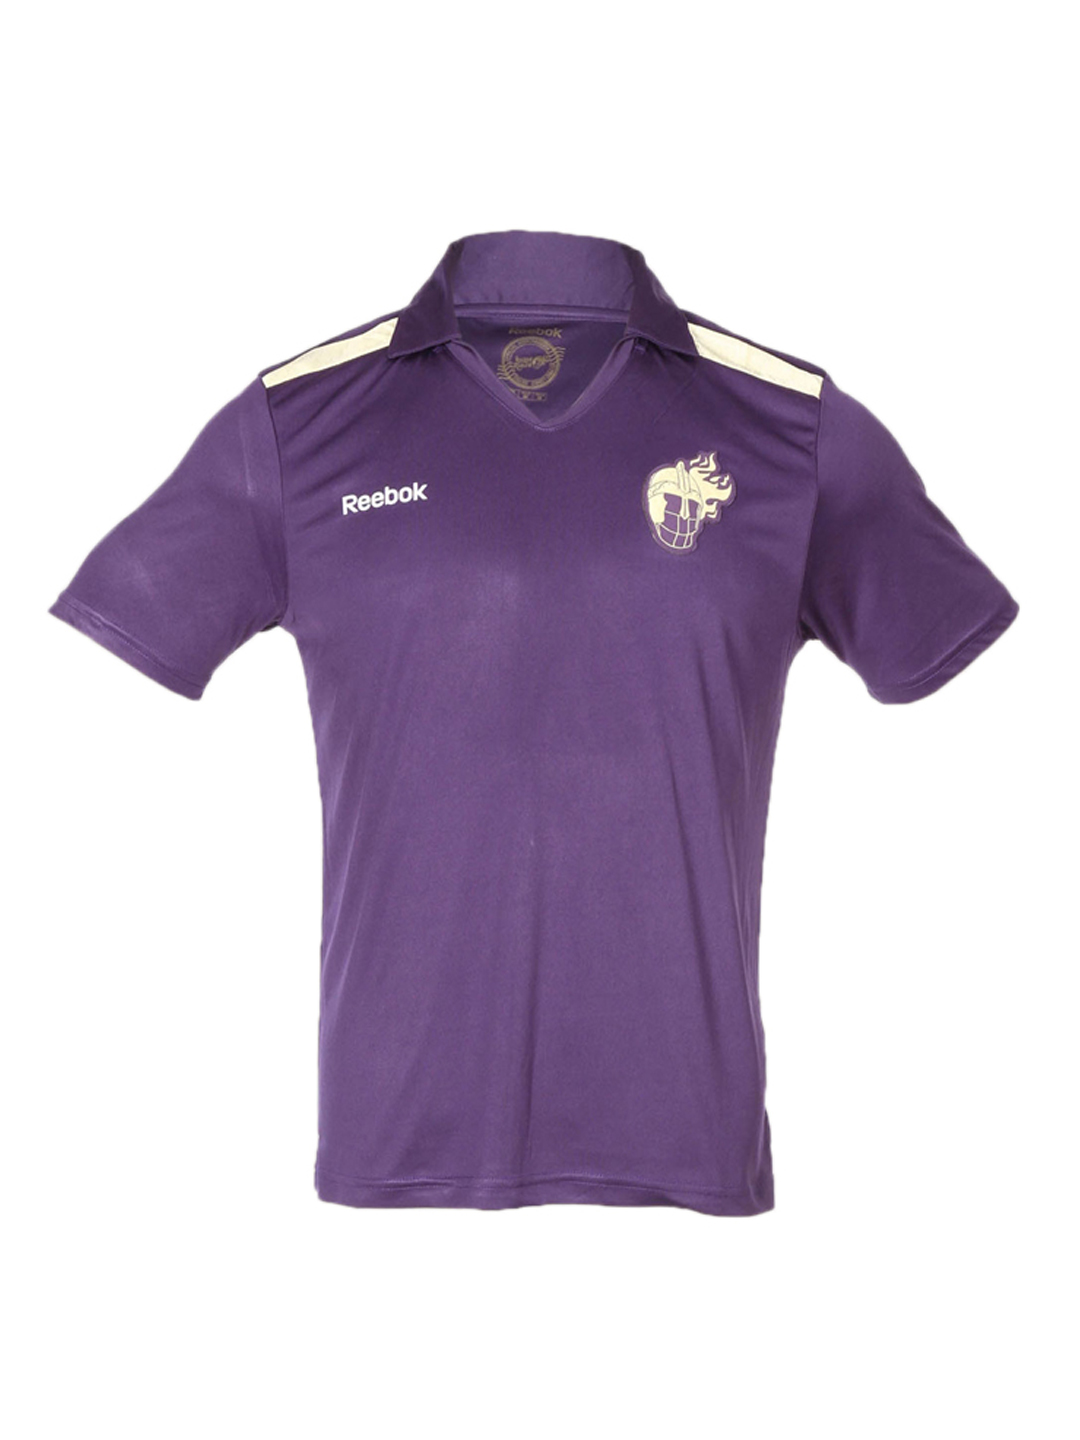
KKR Mens Fangear Polo Jersey
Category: Apparel / Topwear / Tshirts
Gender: Men
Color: Blue
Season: Summer 2011
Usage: Sports